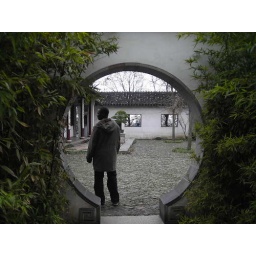
circle doorway in tiger hill garden